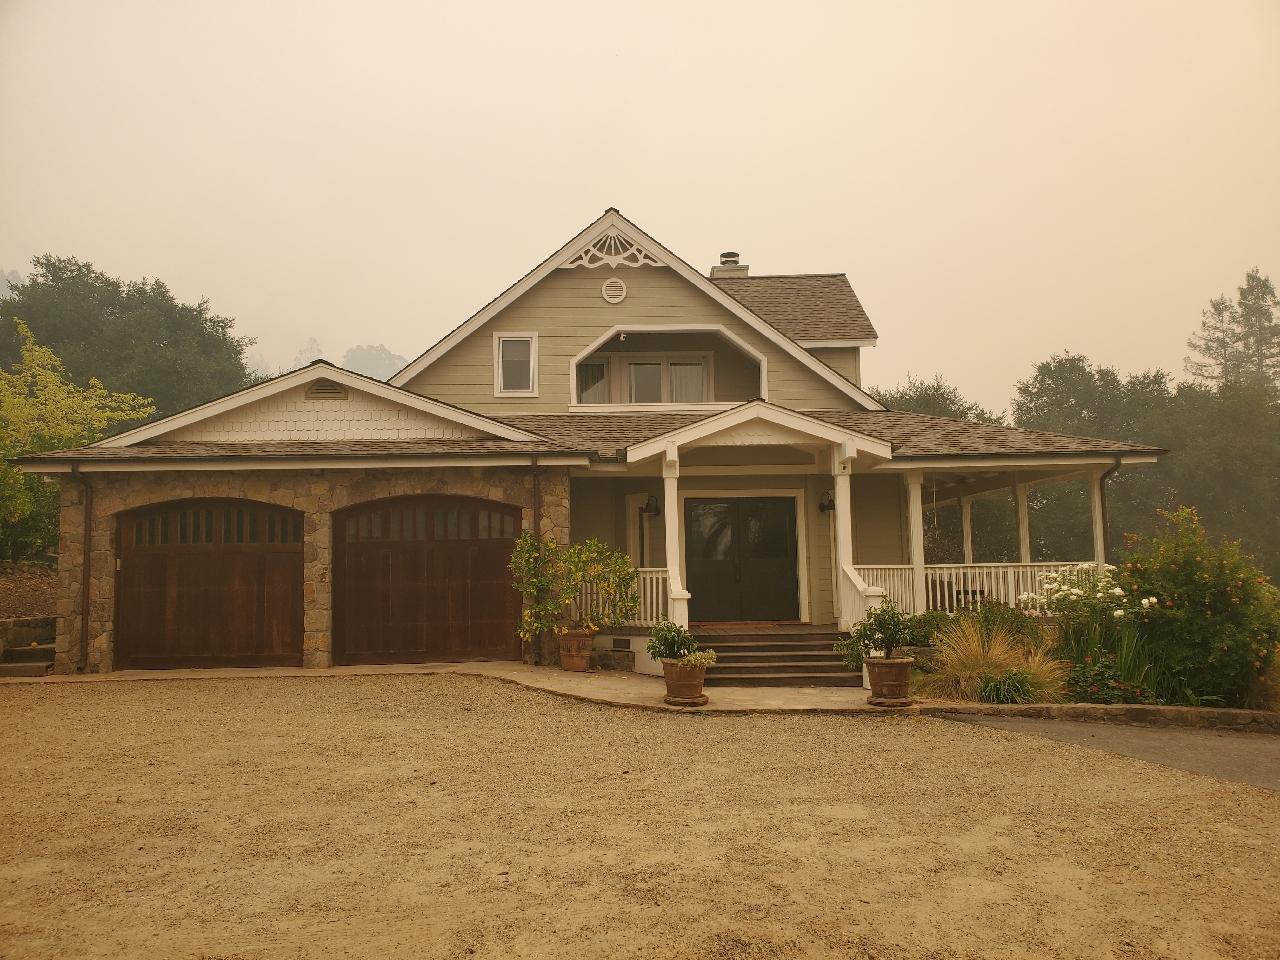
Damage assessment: no_damage